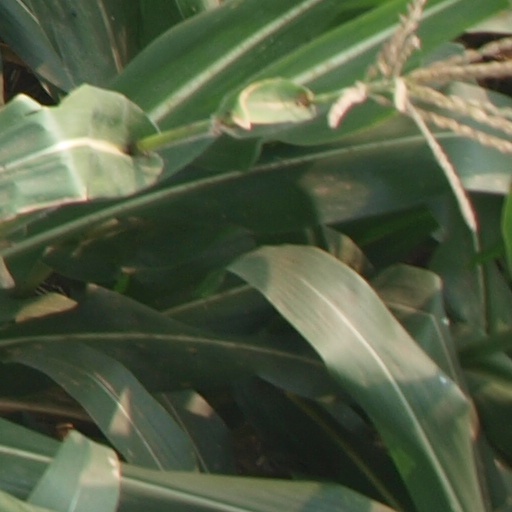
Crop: maize; corn